Diralo Point

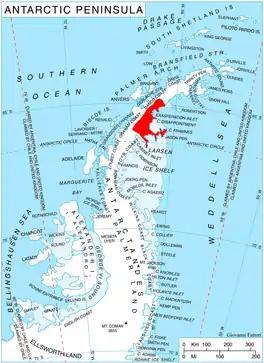
Location of Oscar II Coast on Antarctic Peninsula.

Diralo Point (‘Nos Diralo’ \'nos di-'ra-lo\) is the rocky point at the southeast extremity of Metlichina Ridge, forming the north side of the entrance to Borima Bay on Oscar II Coast, Graham Land in Antarctica. It was formed as a result of the disintegration of Larsen Ice Shelf in the area in 2002 and the subsequent retreat of Jorum Glacier.